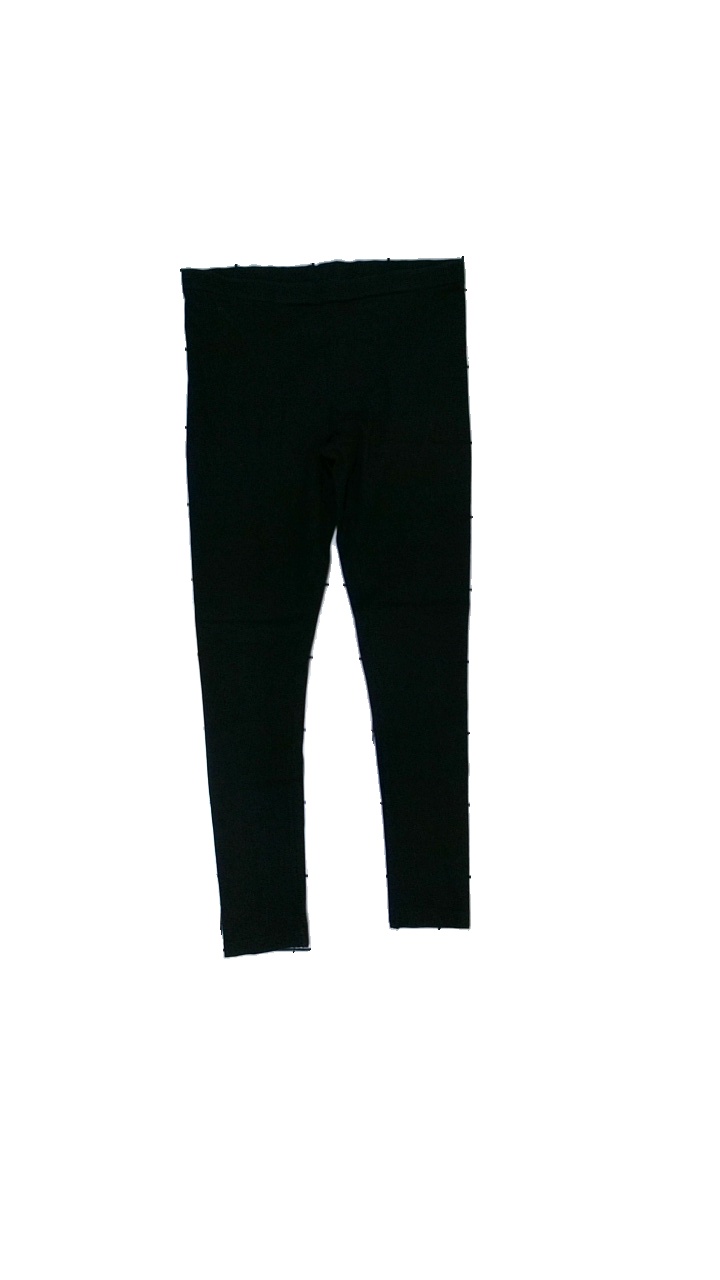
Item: Tights (Ladies)
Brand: Missing
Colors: Black
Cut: Regular, Tight
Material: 100% cotton
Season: All
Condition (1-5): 3
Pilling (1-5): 4
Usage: Reuse
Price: <50